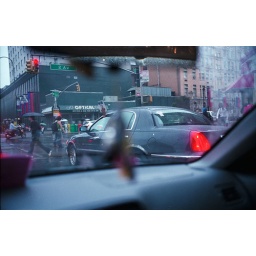
Another photo at a red light from my car window on 2nd Avenue in New York City